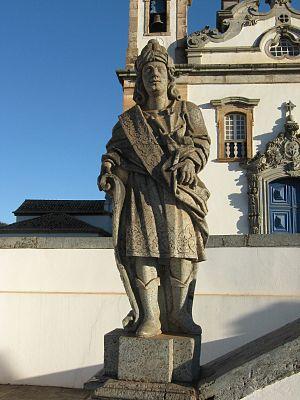
Statue du prophète Baruch ben Neria, sculptée par Aleijadinho, devant l'église du sanctuaire du Bon Jésus de Matosinhos à Congonhas, Minas Gerais, Brésil